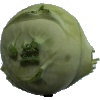
Label: Kohlrabi 1